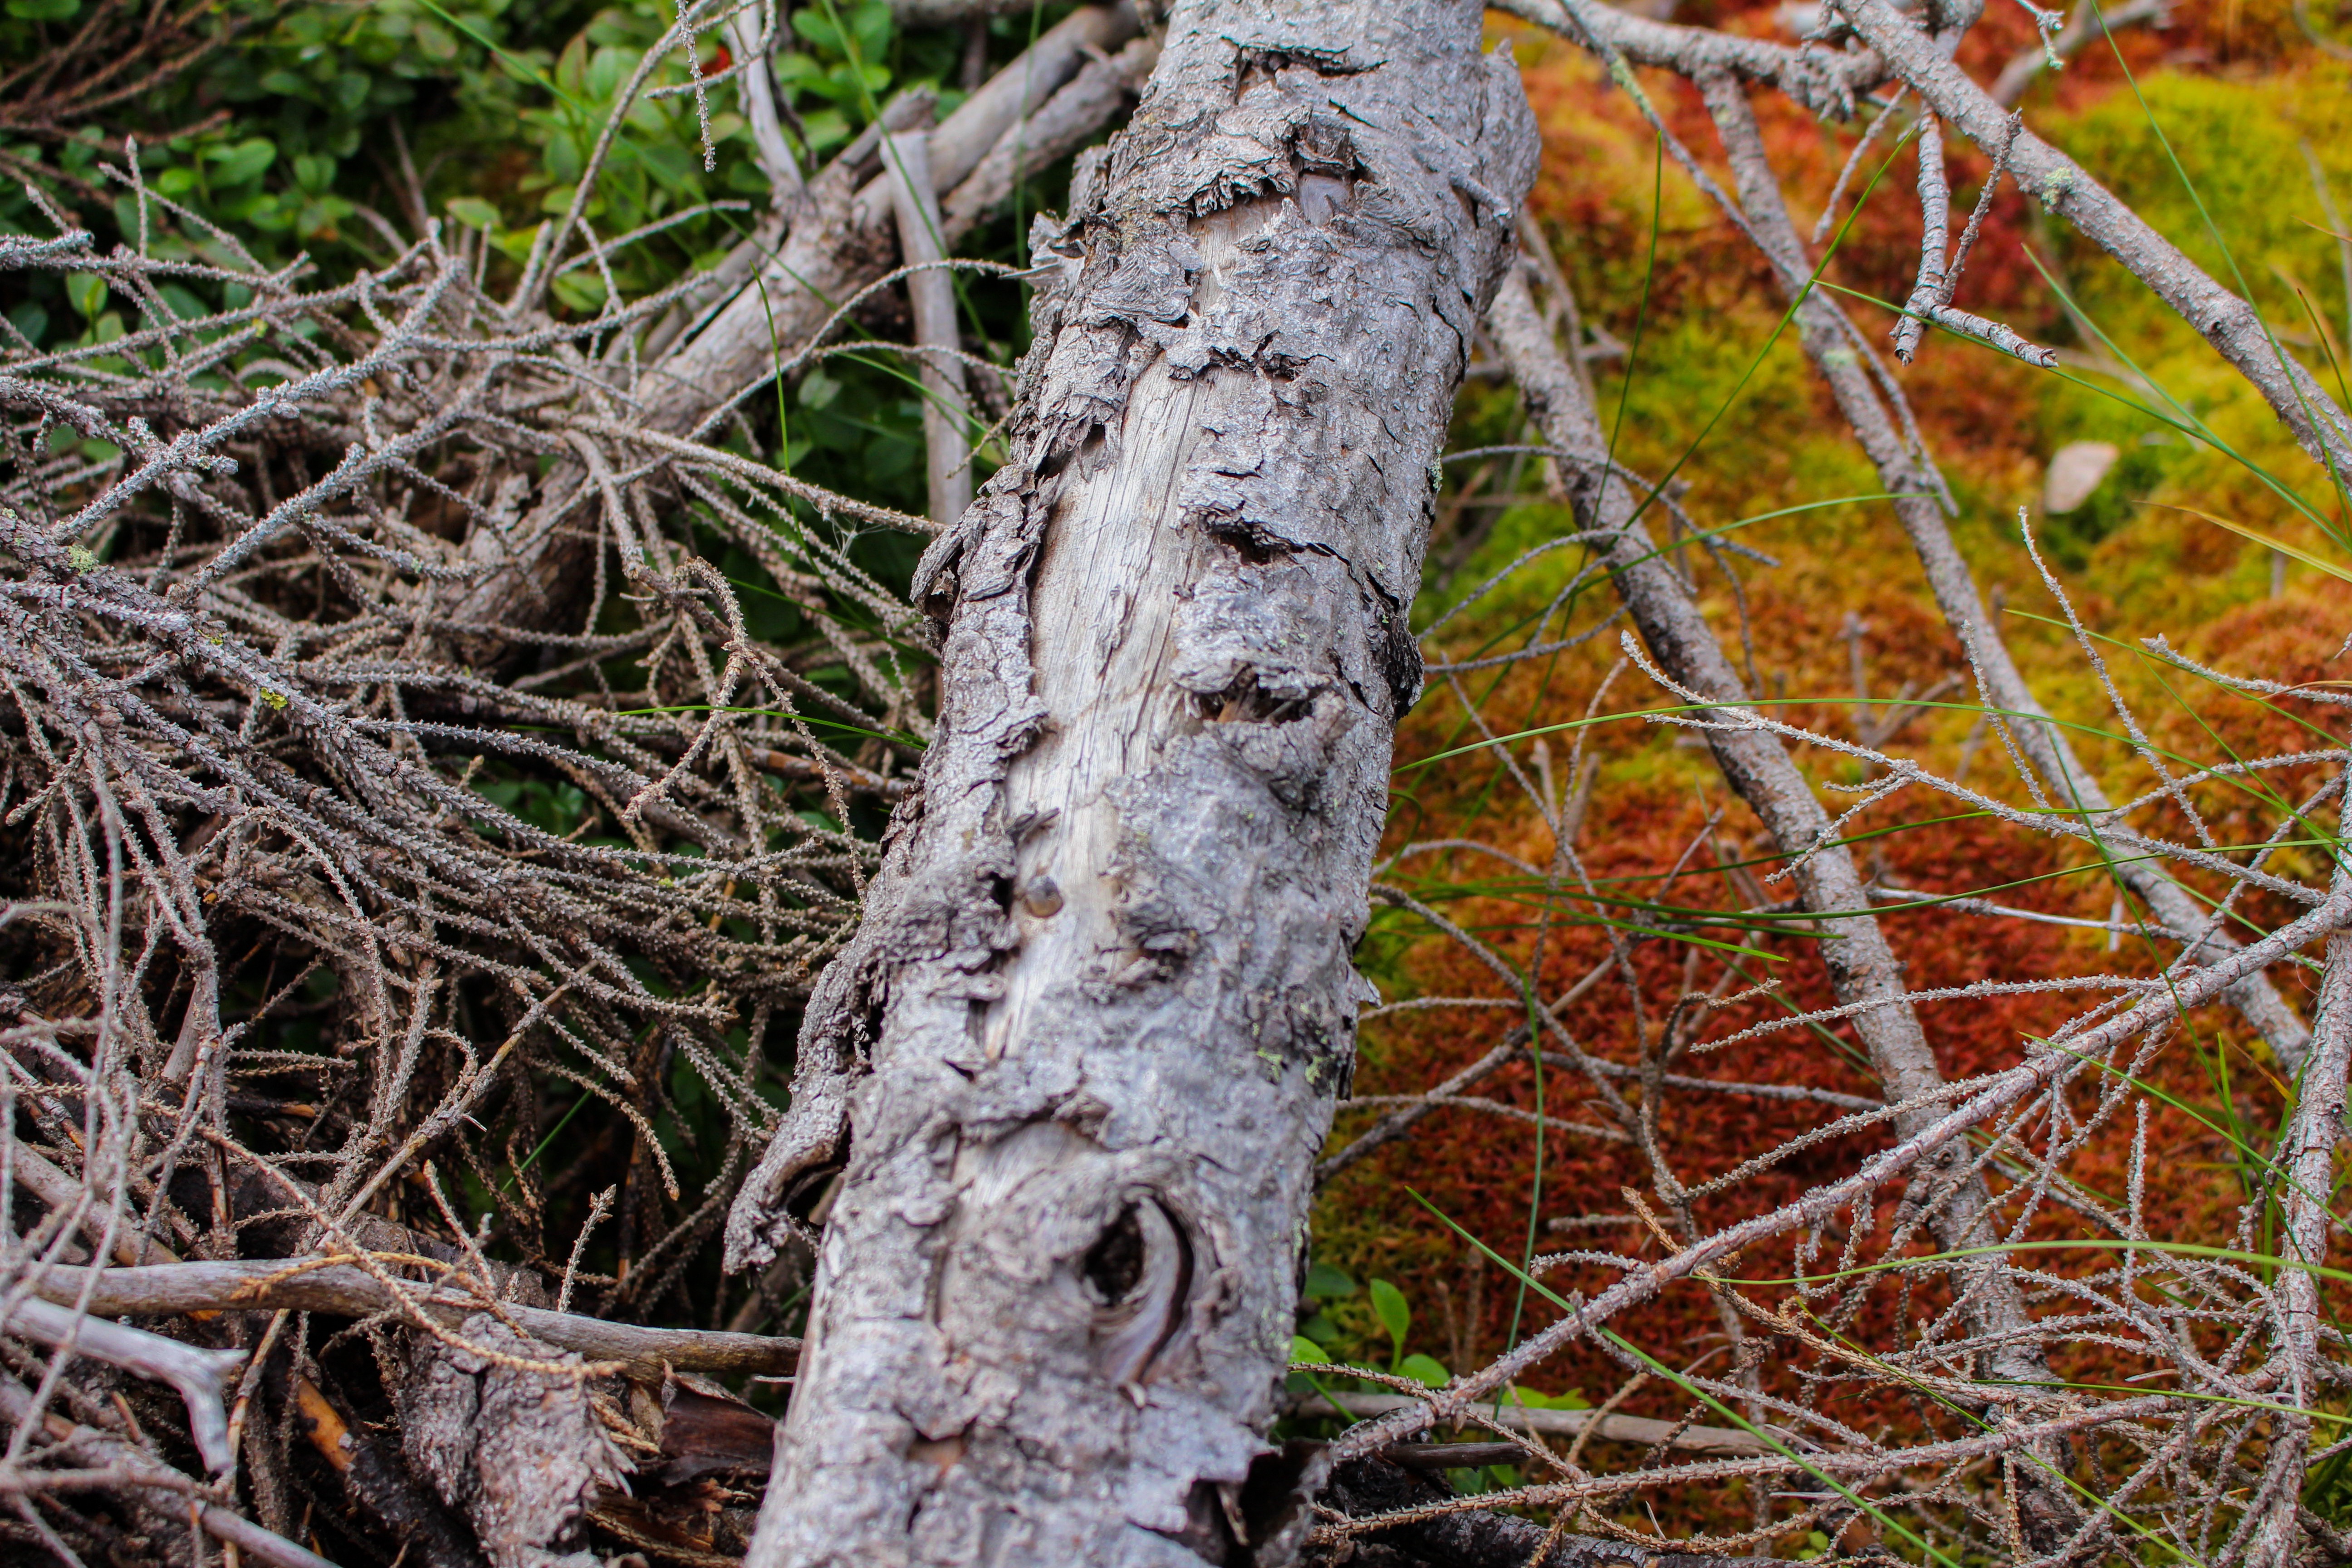
tree, nature, forest, grass, branch, plant, wood, hiking, ground, leaf, fall, flower, trunk, old, moss, dry, wildlife, orange, green, red, birch, natural, autumn, flora, season, twigs, grey, branches, woodland, habitat, moist, heather, norwegian, flowering plant, dry wood, venerable, natural environment, woody plant, land plant